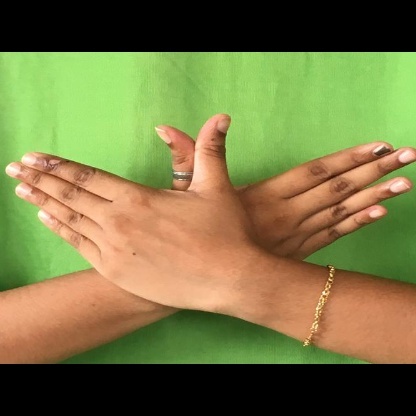
Mudra: Garuda